Zara Larsson

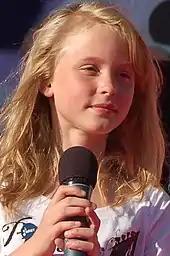
Larsson singing on Sommarkrysset in 2008

Larsson won the 2008 season of "Talang", the Swedish adaptation of "Got Talent", at the age of 10, winning 500,000 kronor. "My Heart Will Go On", the song she sang in the final, originally sung by Celine Dion, was later released that year as Larsson's debut single, charting at the official Swedish Singles Chart, Sverigetopplistan, for six consecutive weeks and peaking there at number seven for one week. She started singing on "Sommarkrysset" ("The Summer Cross"), another Swedish TV program.